Bacalaíto

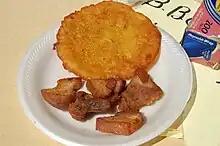
Bacalaíto and fried pork

A bacalaíto is a salted codfish fritter, a traditional Puerto Rican snack that typically is eaten with an entire meal. Bacalaítos are served at the beach, "cuchifritos", and at festivals. They are crispy on the outside and dense and chewy in the inside.